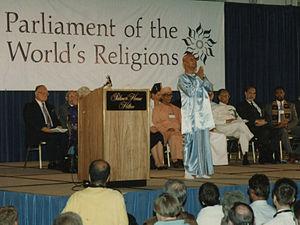
Sri Chinmoy, né Chinmoy Kumar Ghose, est un maître spirituel indien, écrivain, poète, artiste peintre et musicien.